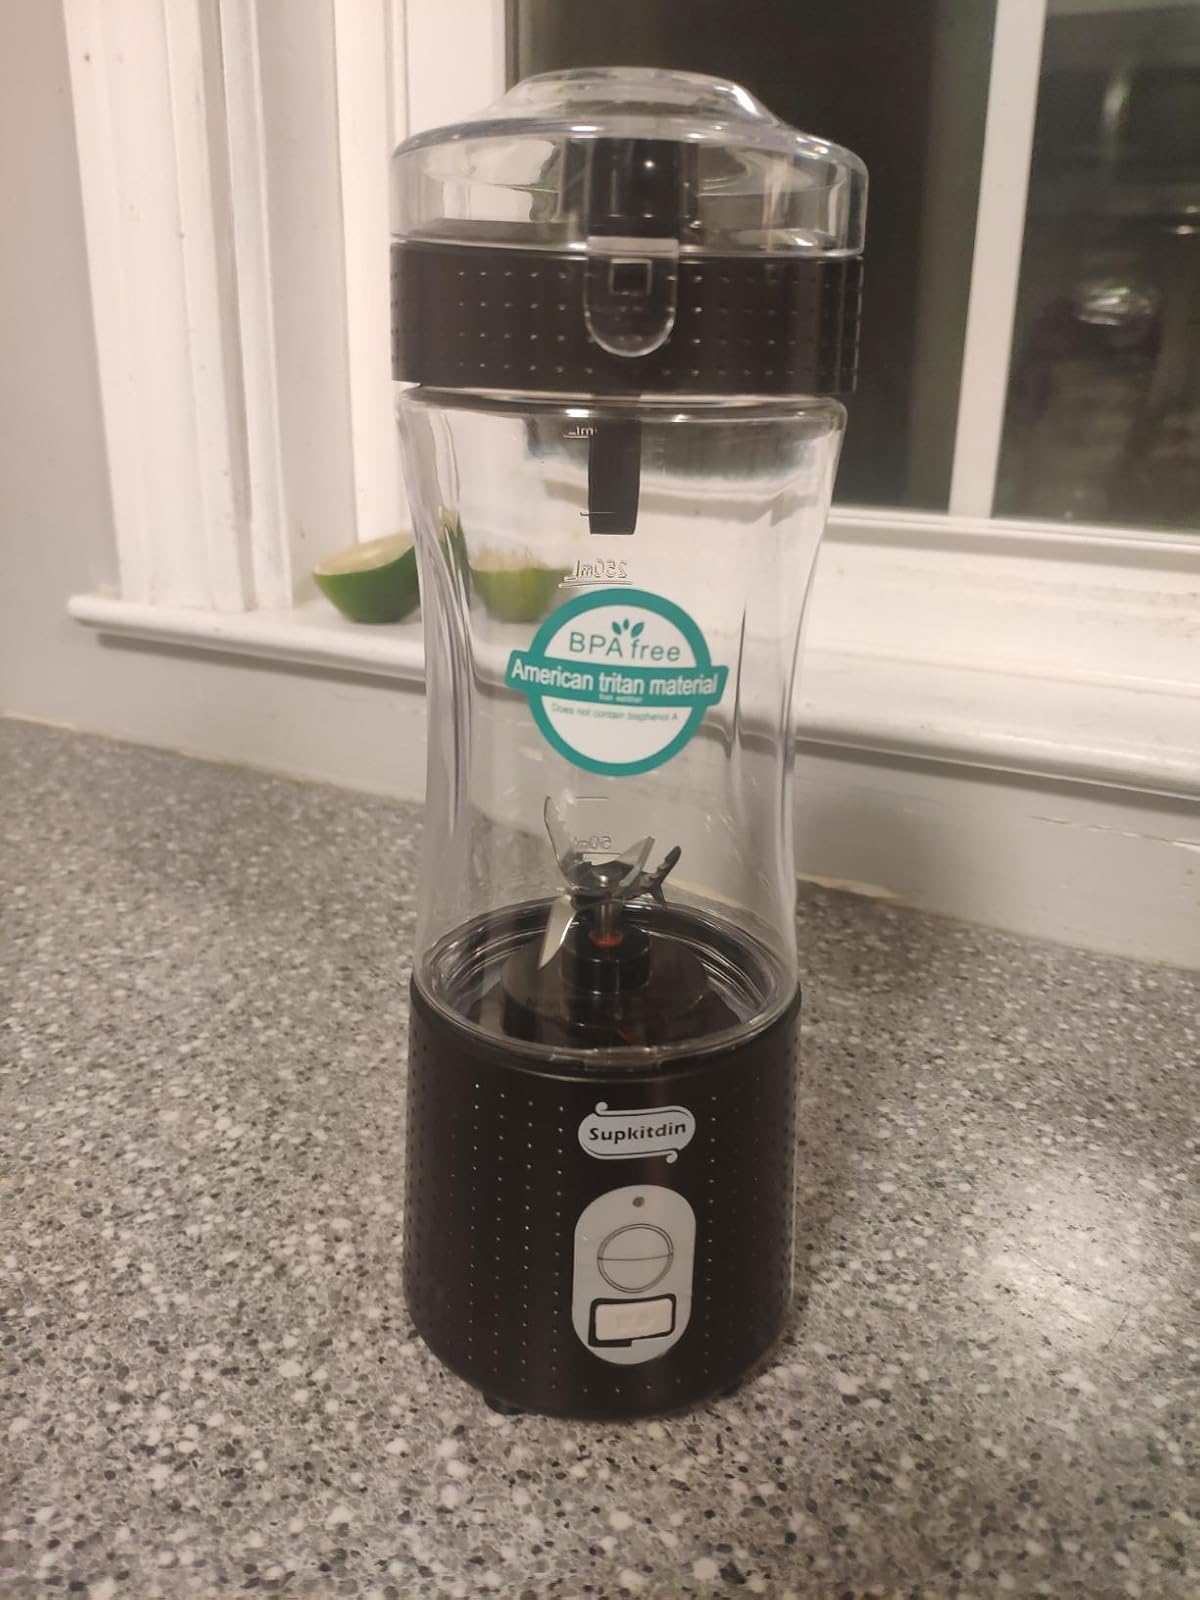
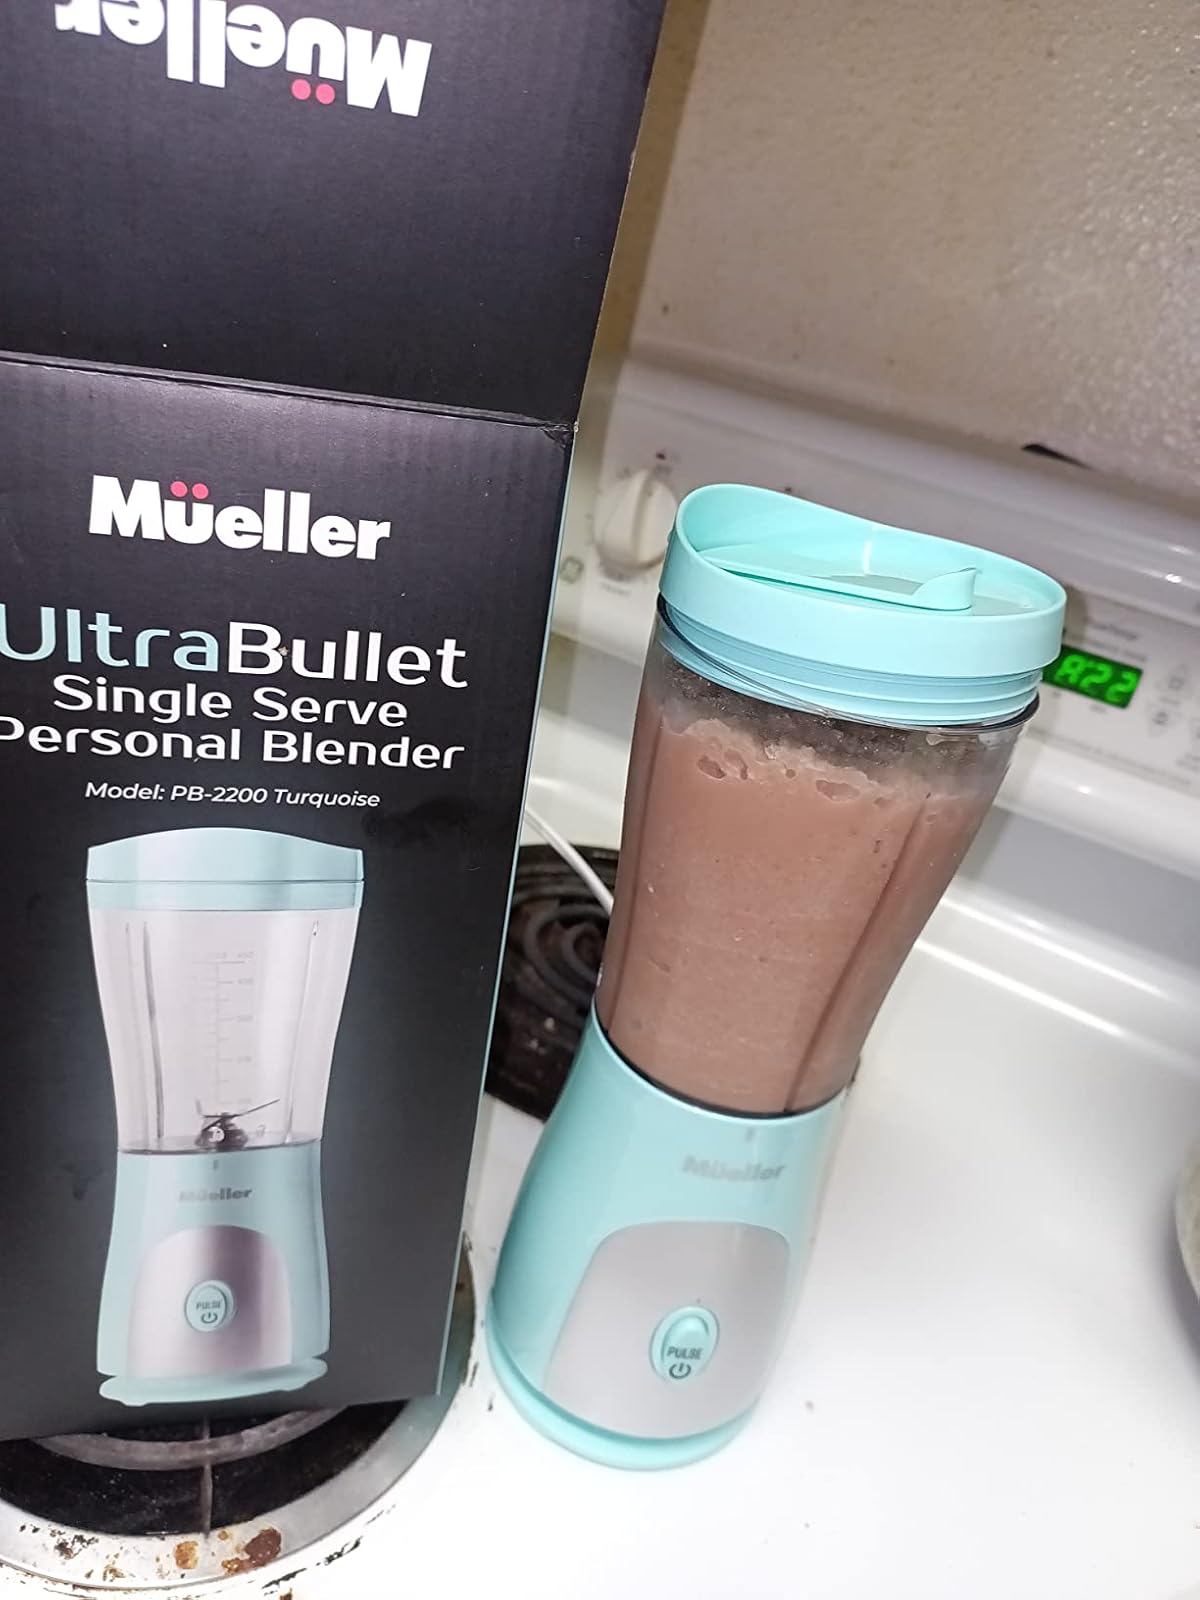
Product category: items_blender
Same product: no